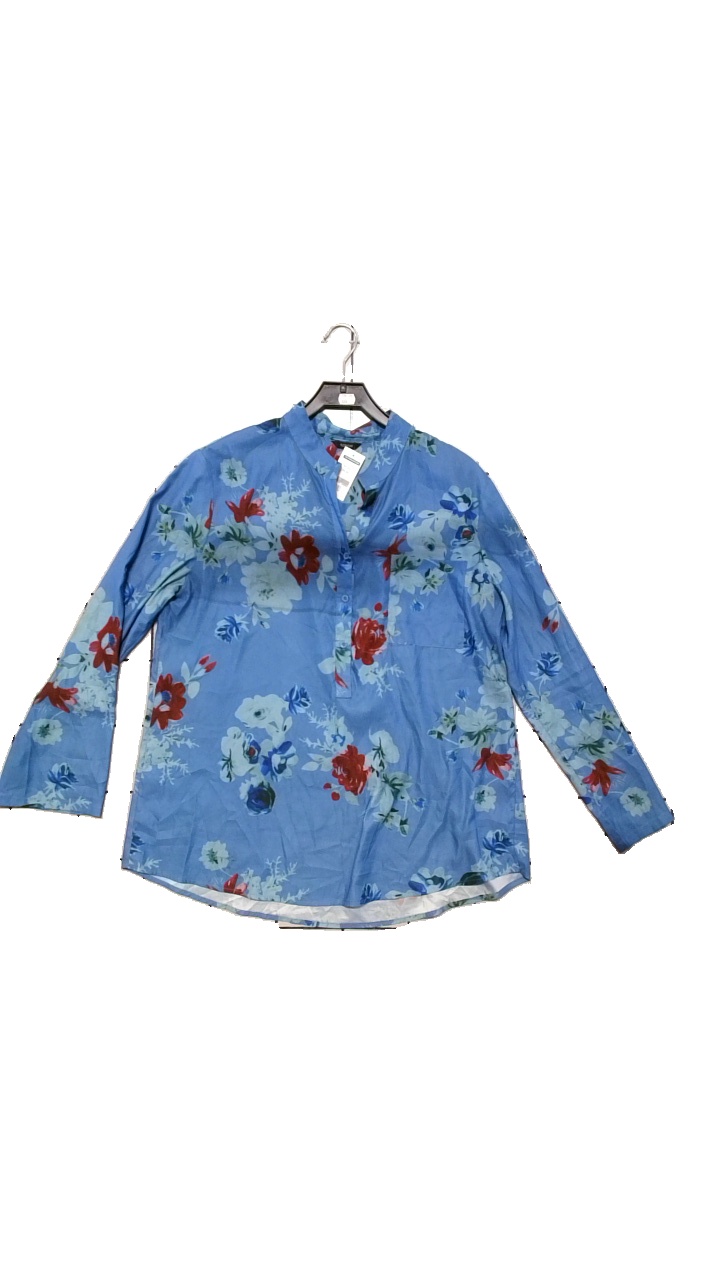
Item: Blouse (Ladies)
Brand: Floryday
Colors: Multicolor, Blue, Red, Turquoise
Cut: Regular, Loose
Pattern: Floral print
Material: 100% polyester
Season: All
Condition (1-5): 3
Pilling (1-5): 4
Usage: Reuse
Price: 50-100